Frank Verpillat

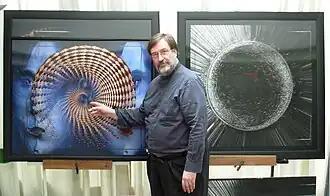
Frank Verpillat

Frank Verpillat (born "Michel Pierre Verpillat", 9 October 1946 – 10 October 2010) was a French film director, artist, inventor, and media innovator. A graduate of Arts et Métiers ParisTech, he was awarded the Prix de Rome (Villa Médicis Hors les Murs) for cinema in 1980. In 1981, Verpillat developed one of the world’s first working non-linear editing systems, pioneering digital post-production.